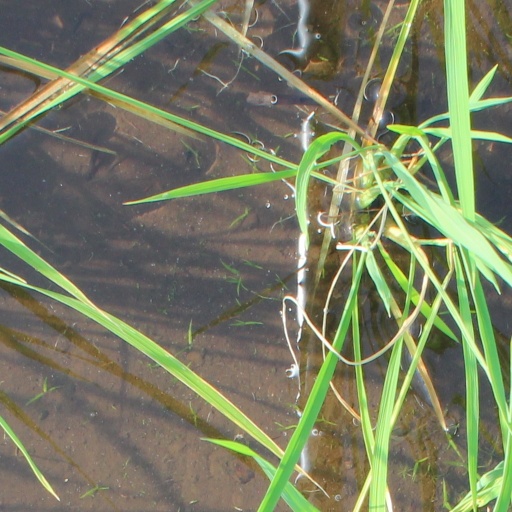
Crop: rice